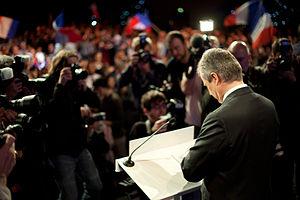
Meeting de campagne le 25 mars 2012 pour la campagne présidentielle
Debout la France est un parti politique français, fondé en novembre 2008 par son actuel président Nicolas Dupont-Aignan sous le nom de Debout la République et devenu Debout la France en octobre 2014.